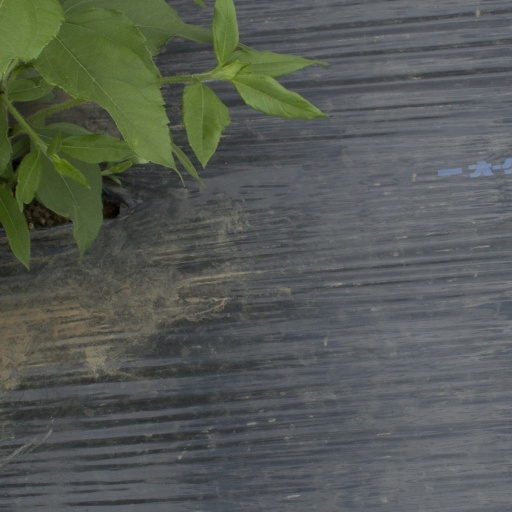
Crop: Jerusalem artichoke